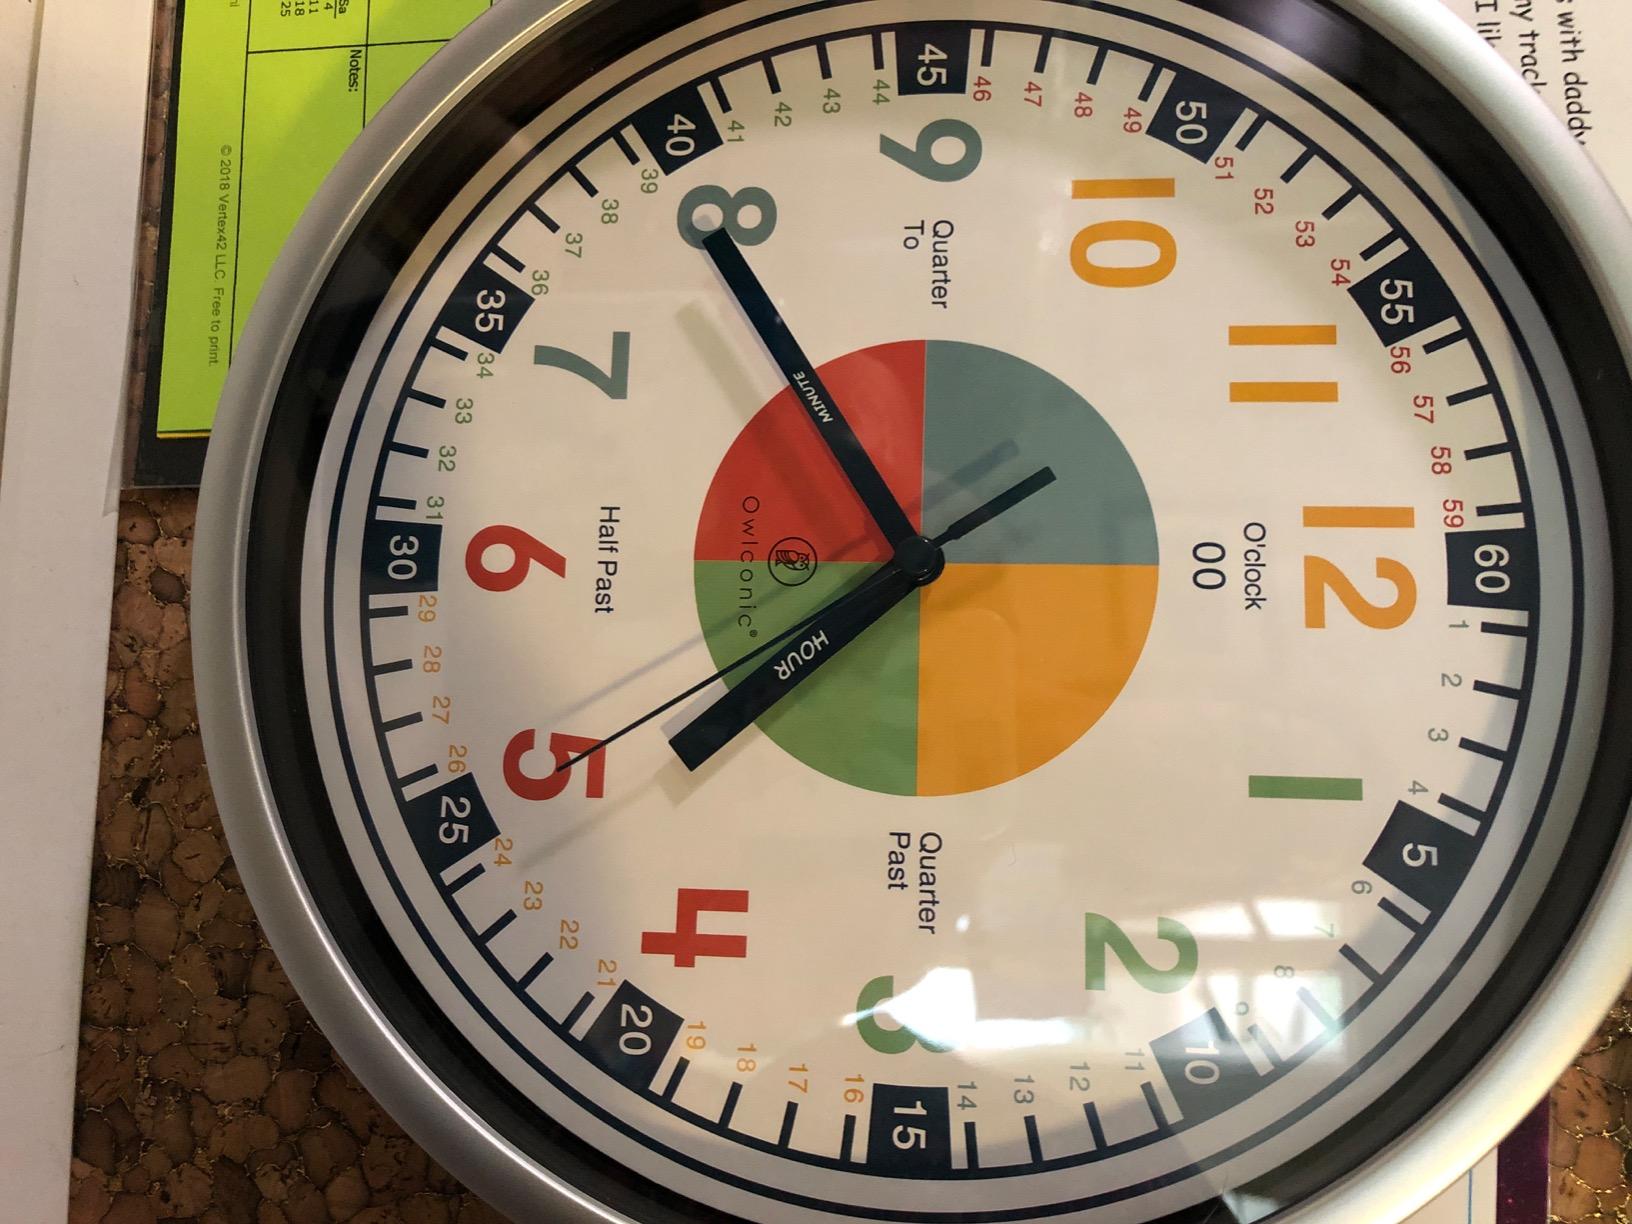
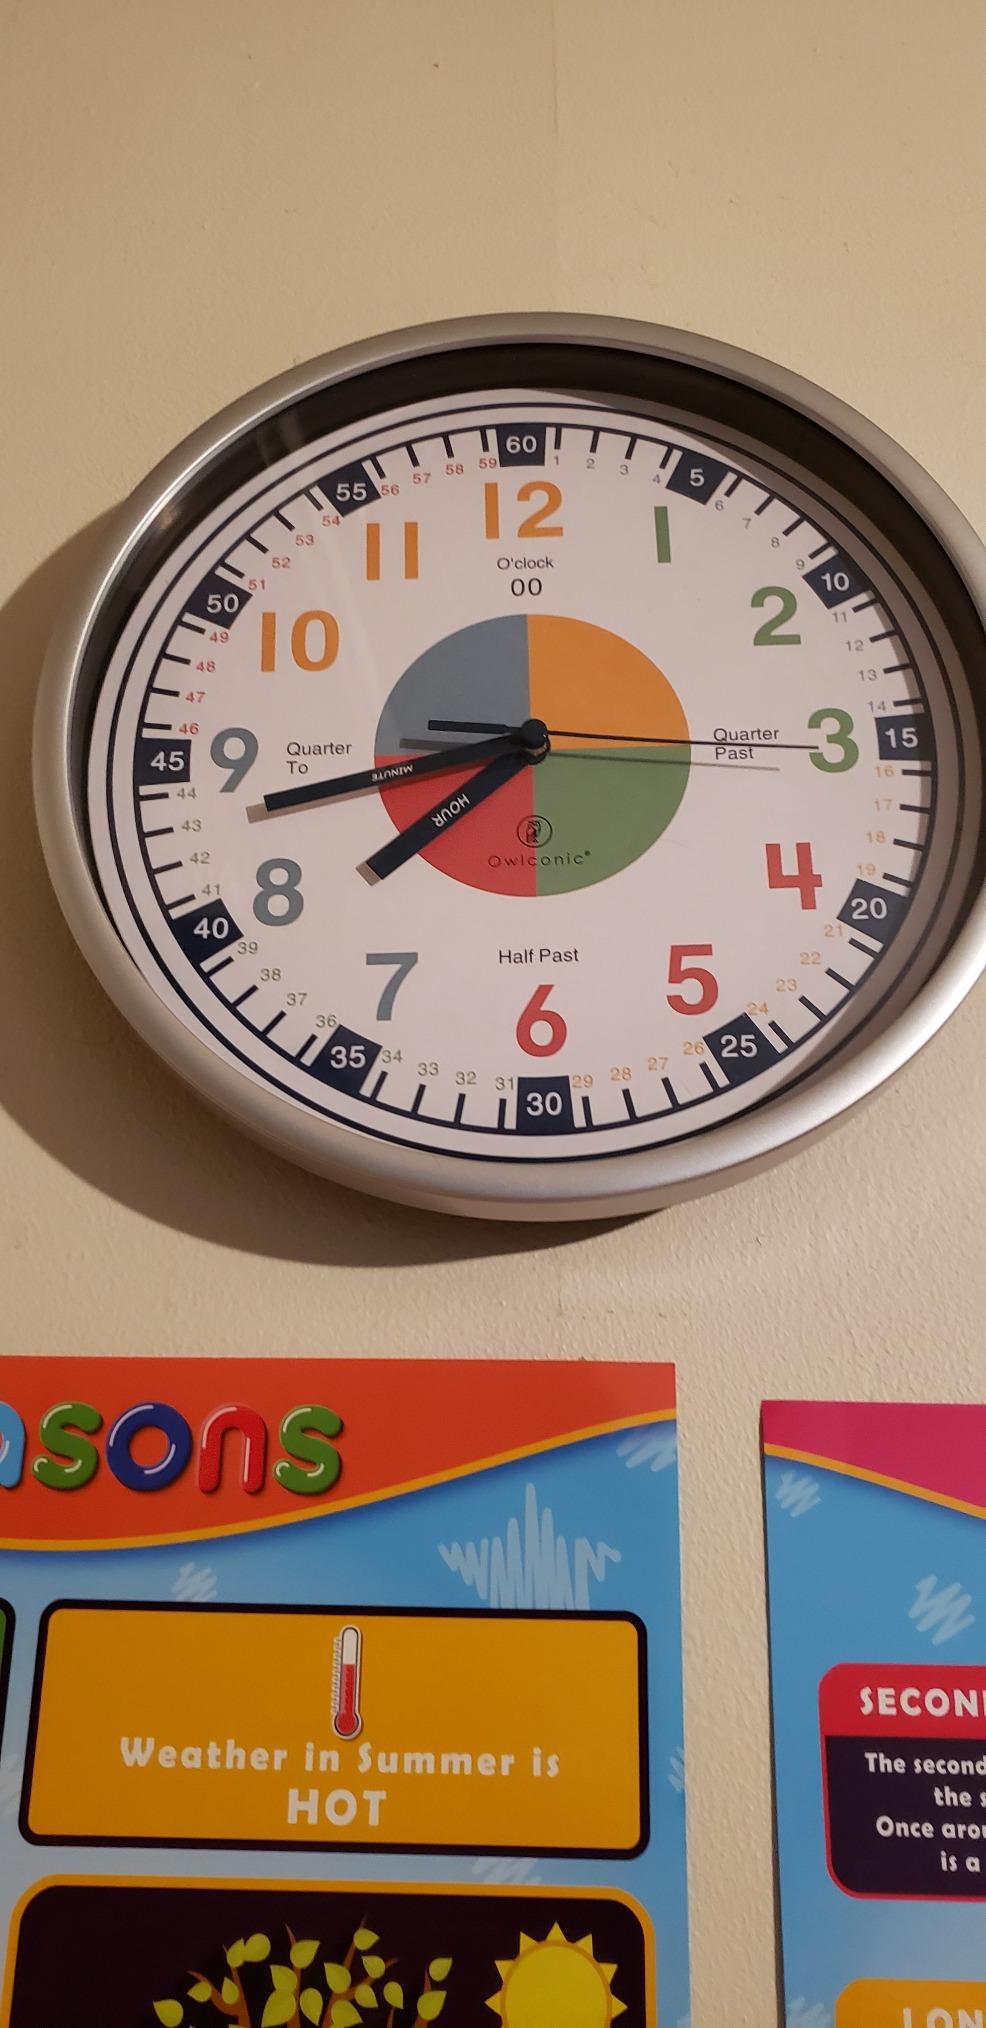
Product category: clock
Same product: yes